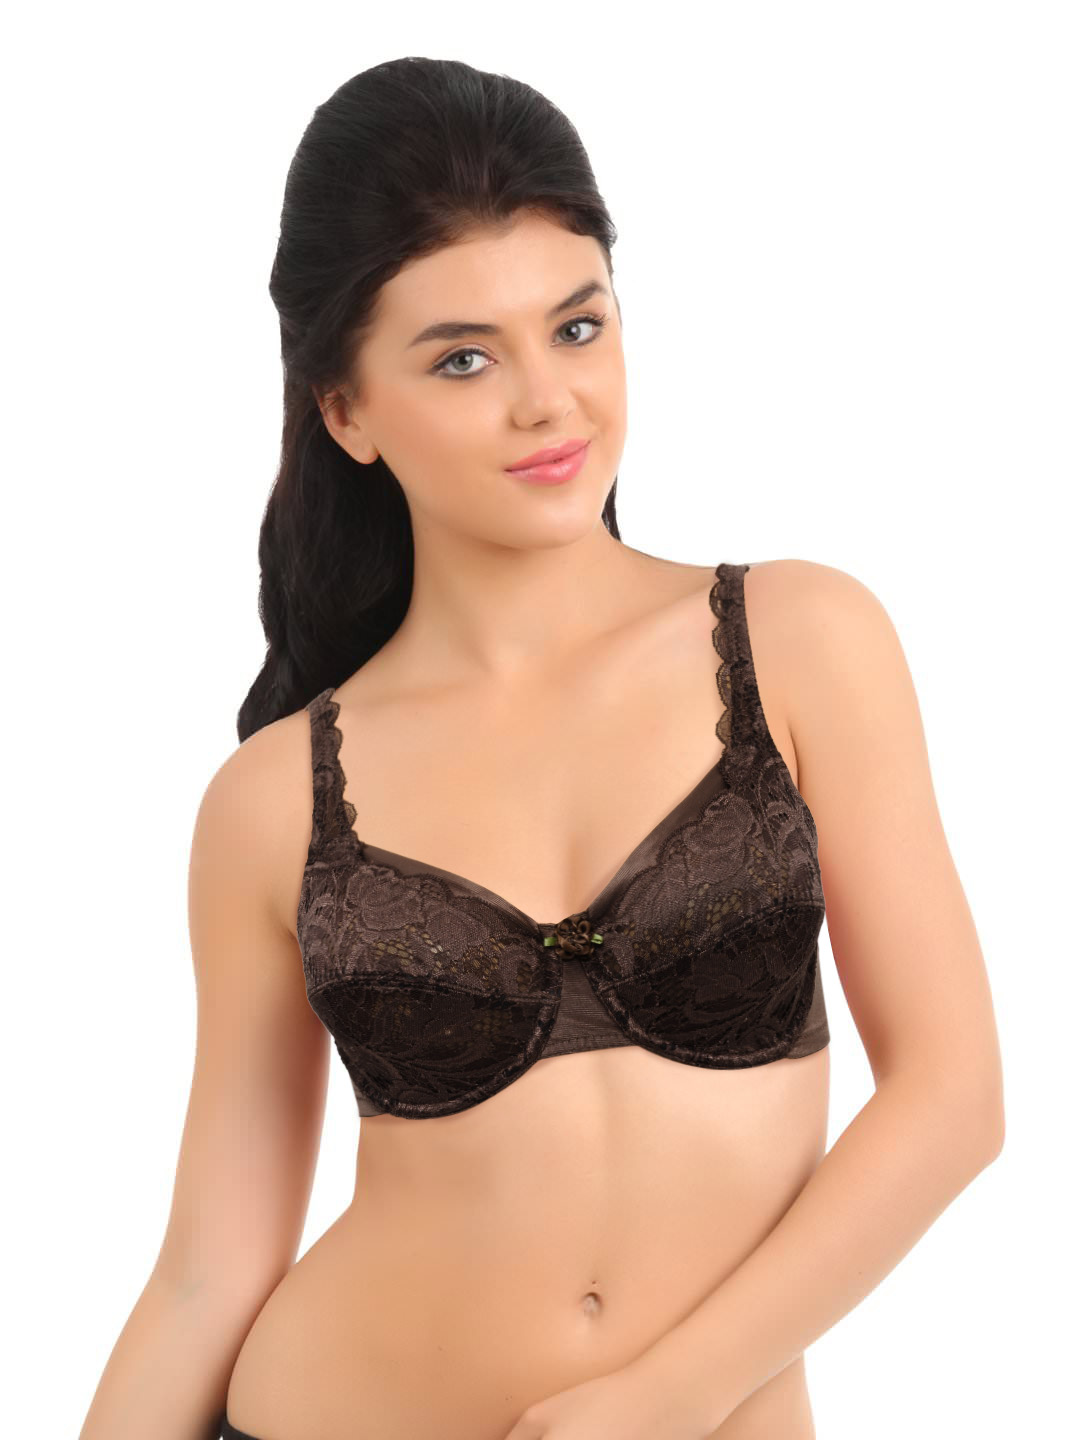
Enamor Brown Bra
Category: Apparel / Innerwear / Bra
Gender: Women
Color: Brown
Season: Summer 2017
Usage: Casual